Spy fiction

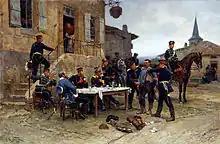
Painting of French spy captured during the Franco-Prussian War by Alphonse de Neuville, 1880

Spy fiction is a genre of literature involving espionage as an important context or plot device. It emerged in the early twentieth century, inspired by rivalries and intrigues between the major powers, and the establishment of modern intelligence agencies. It was given new impetus by the development of communism and fascism in the lead-up to World War II, continued to develop during the Cold War, and received a fresh impetus from the emergence of rogue states, international criminal organizations, global terrorist networks, maritime piracy and technological sabotage and espionage as potent threats to Western societies. As a genre, spy fiction is thematically related to the novel of adventure ("The Prisoner of Zenda", 1894, "The Scarlet Pimpernel", 1905), the thriller (such as the works of Edgar Wallace) and the politico-military thriller ("The Schirmer Inheritance", 1953, "The Quiet American", 1955).